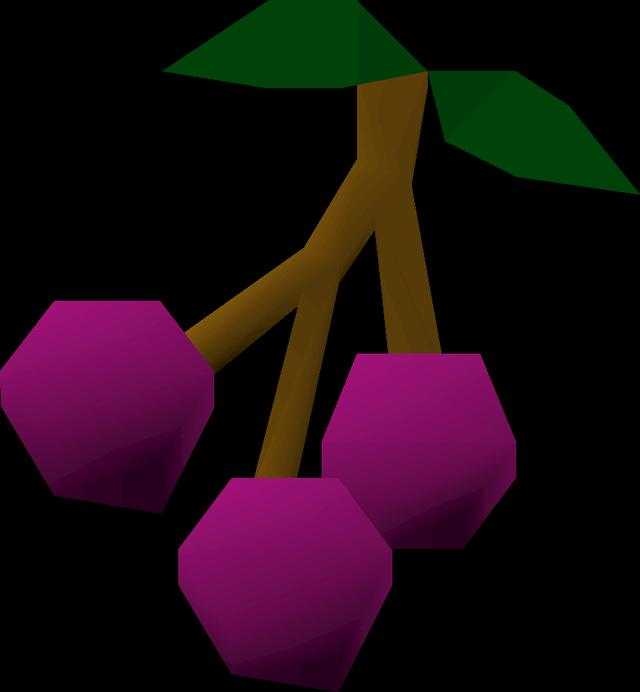
Label: Grapes